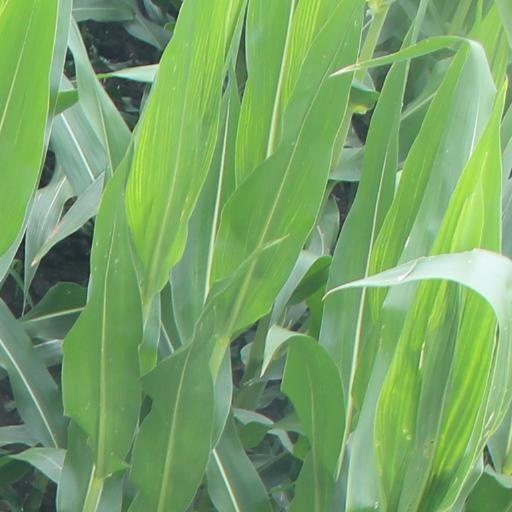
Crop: maize; corn